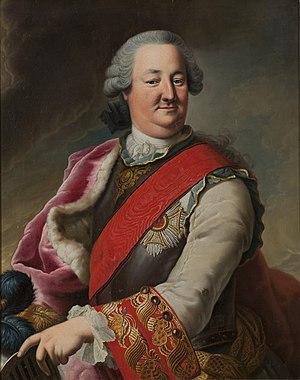
Charles-Auguste de Waldeck-Pyrmont est un prince souverain et militaire allemand, qui a commandé les forces hollandaises dans la guerre de Succession d'Autriche.